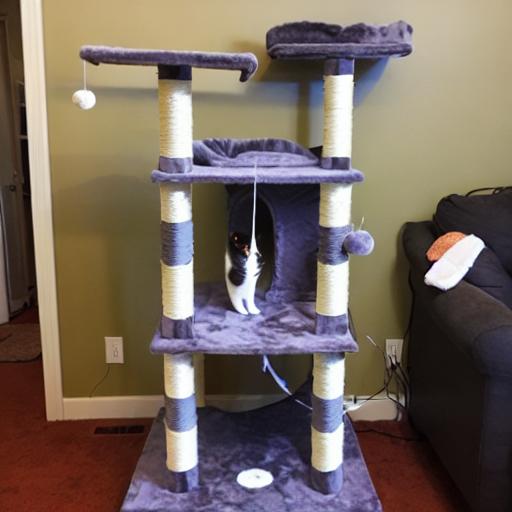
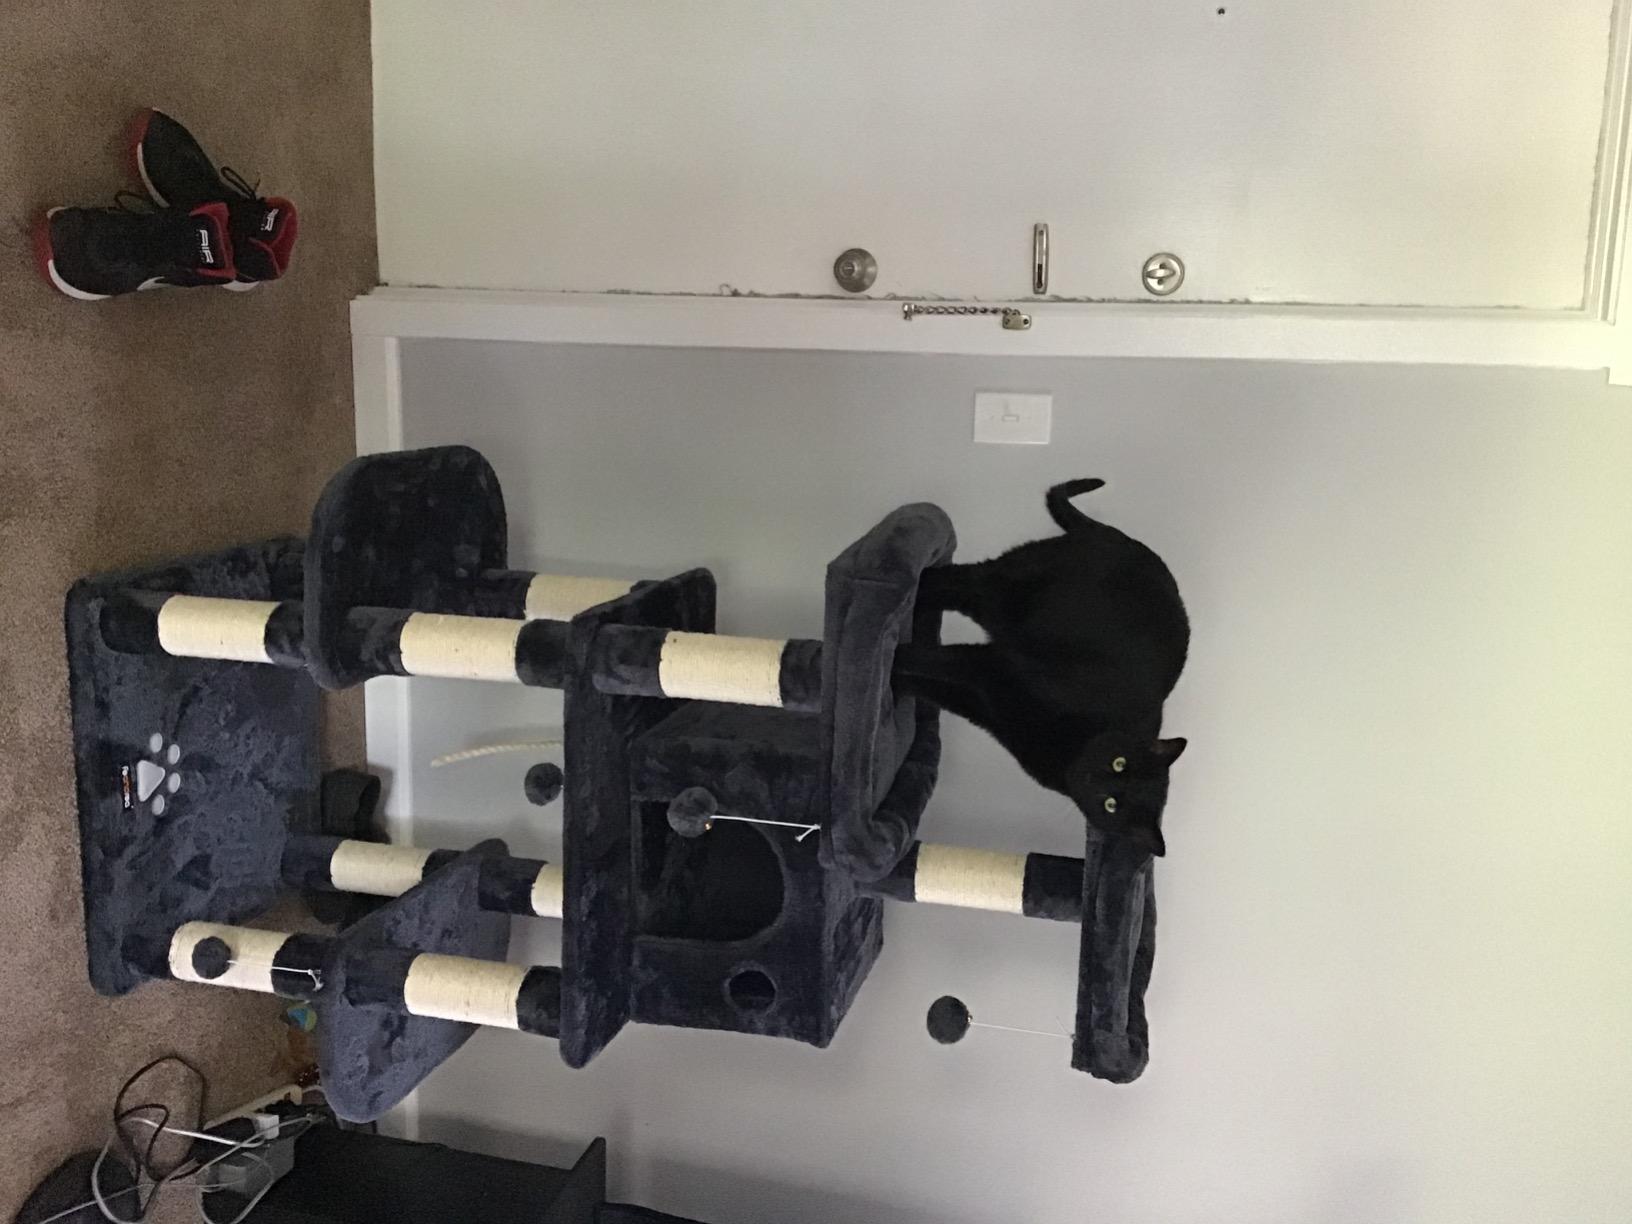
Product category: items_cat tree
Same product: no